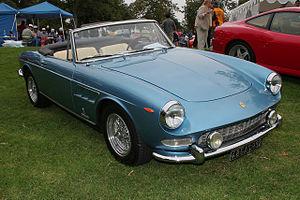
Les Ferrari 275 sont une série de voitures de Grand Tourisme et de course du constructeur italien Ferrari. Produites de 1964 à 1968, les Ferrari 275 remplacent les mythiques Ferrari 250, dont elles reprennent le moteur V12 dit "Colombo". Près de 970 exemplaires furent produits jusqu'au remplacement par la Ferrari 365.